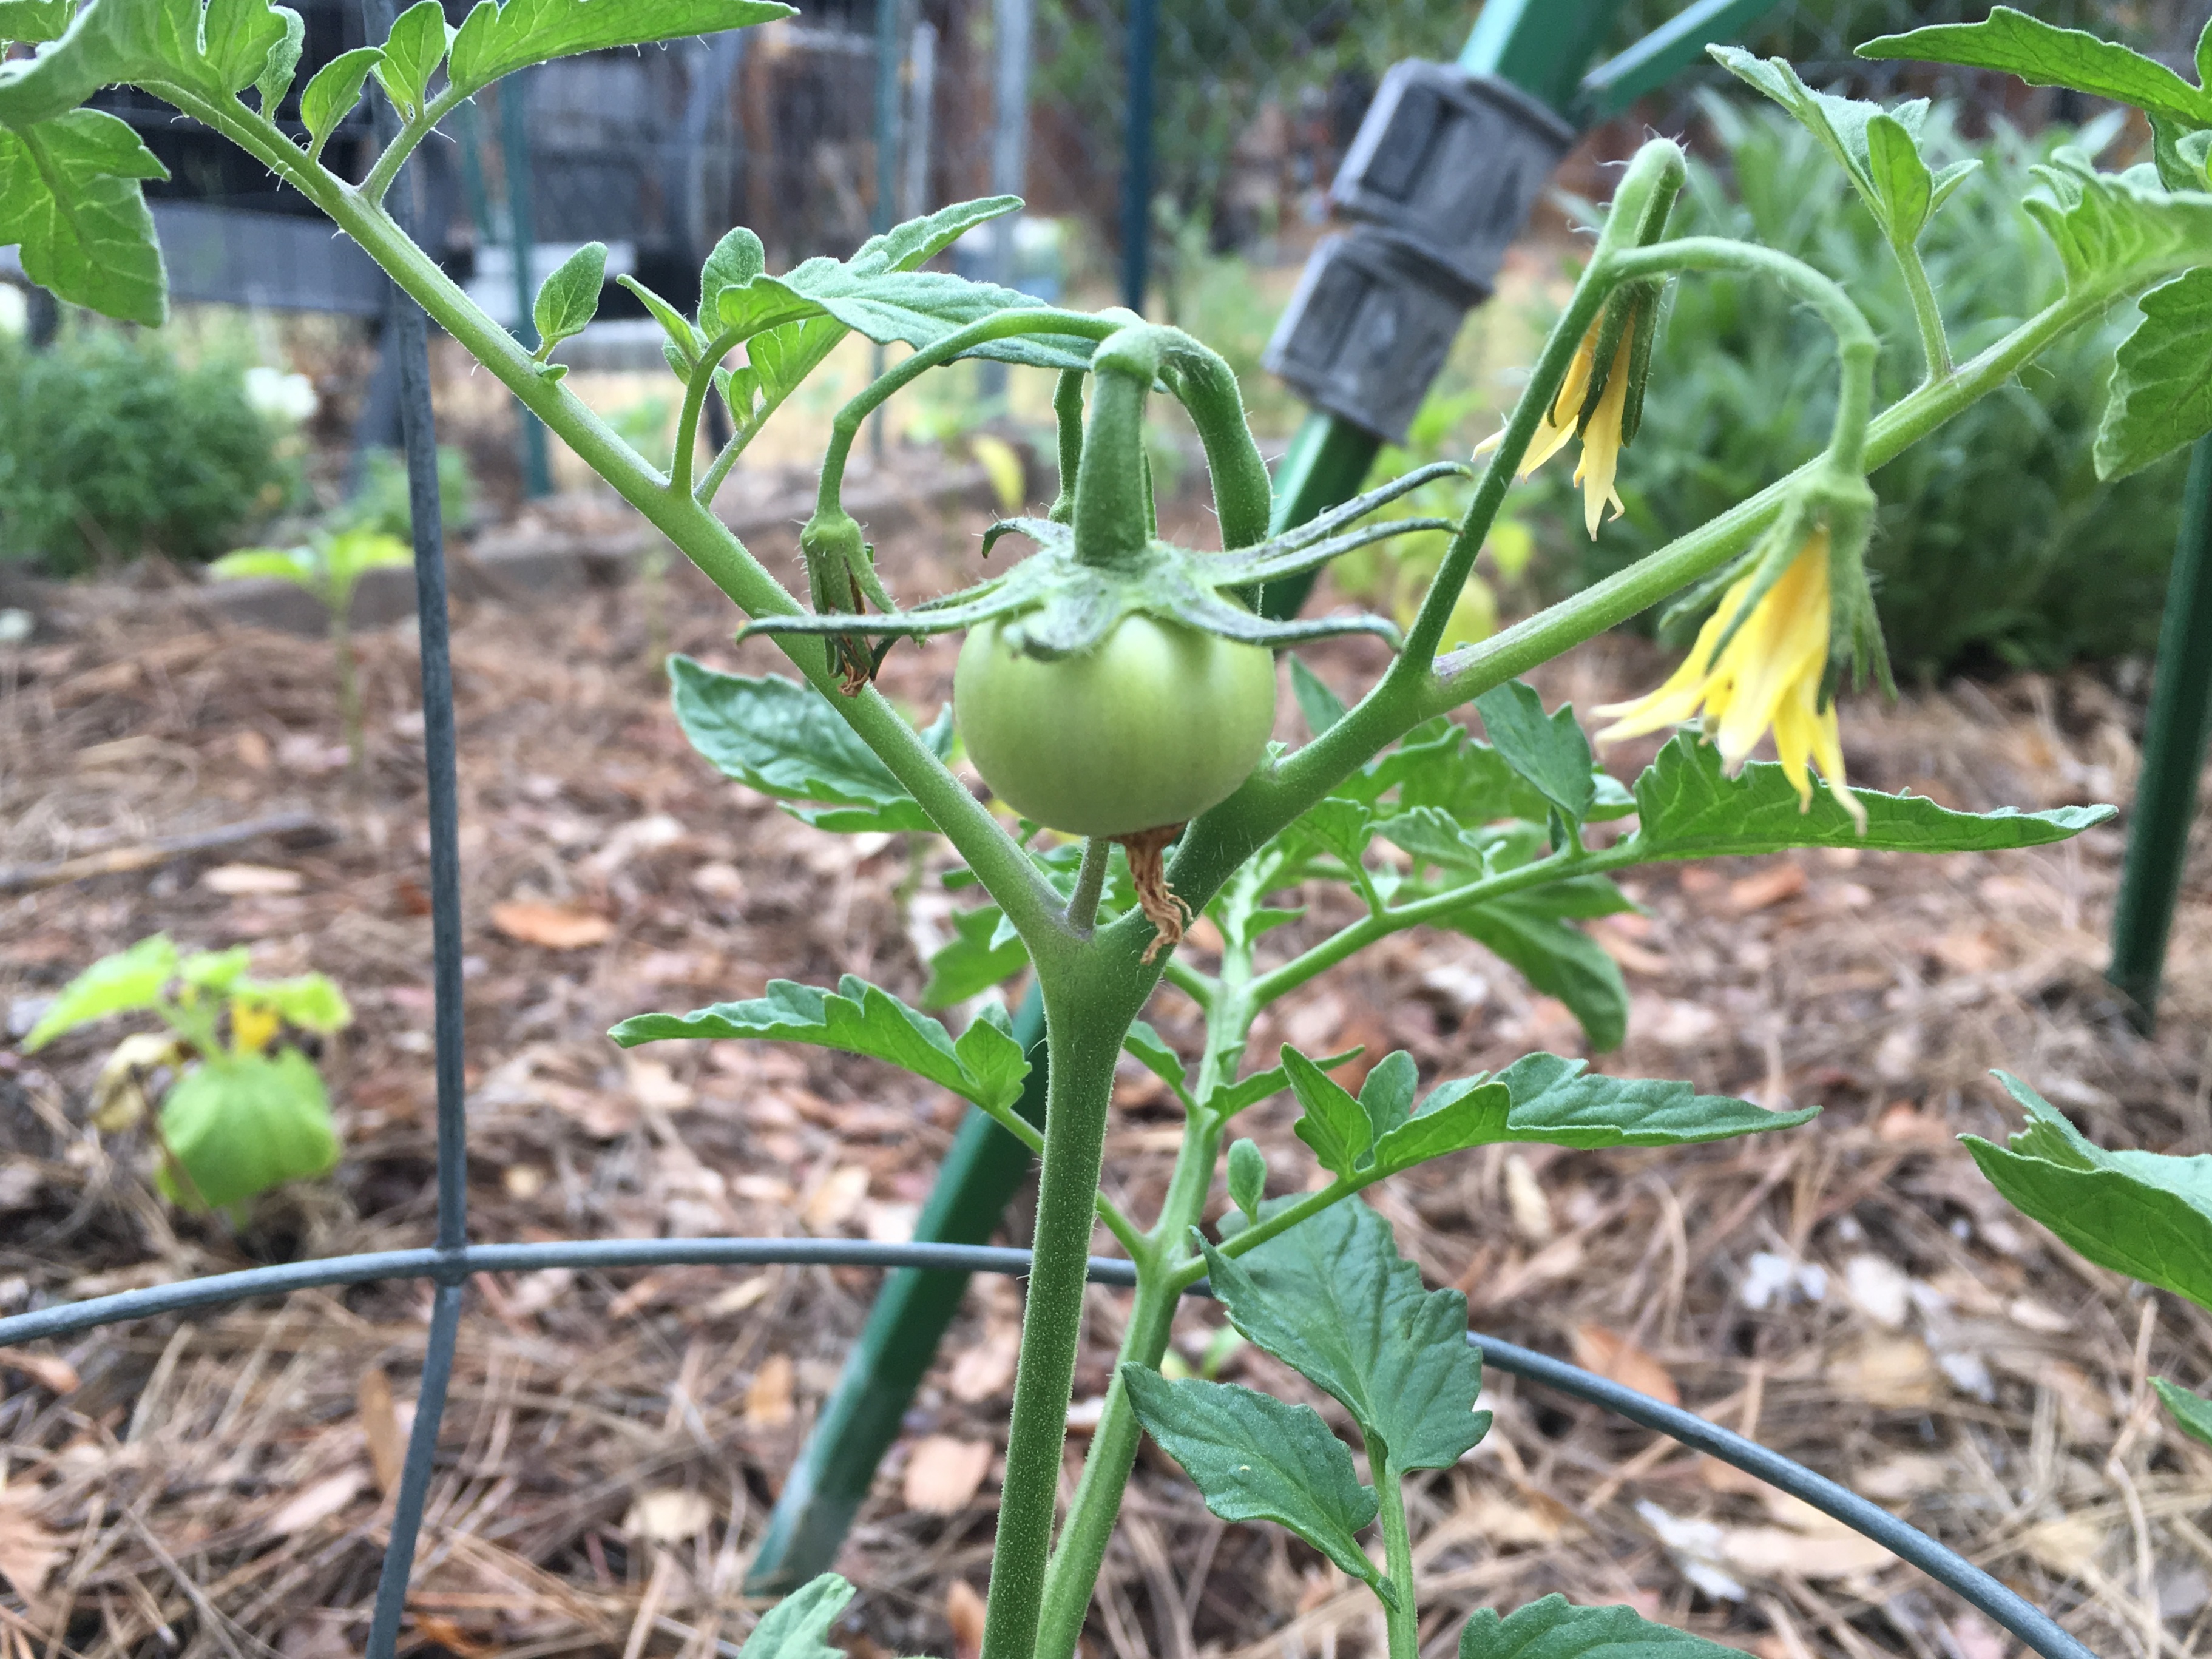
plant, flower, food, produce, vegetable, crop, agriculture, garden, flowering plant, land plant, brassica rapa